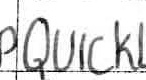
Label: quickly